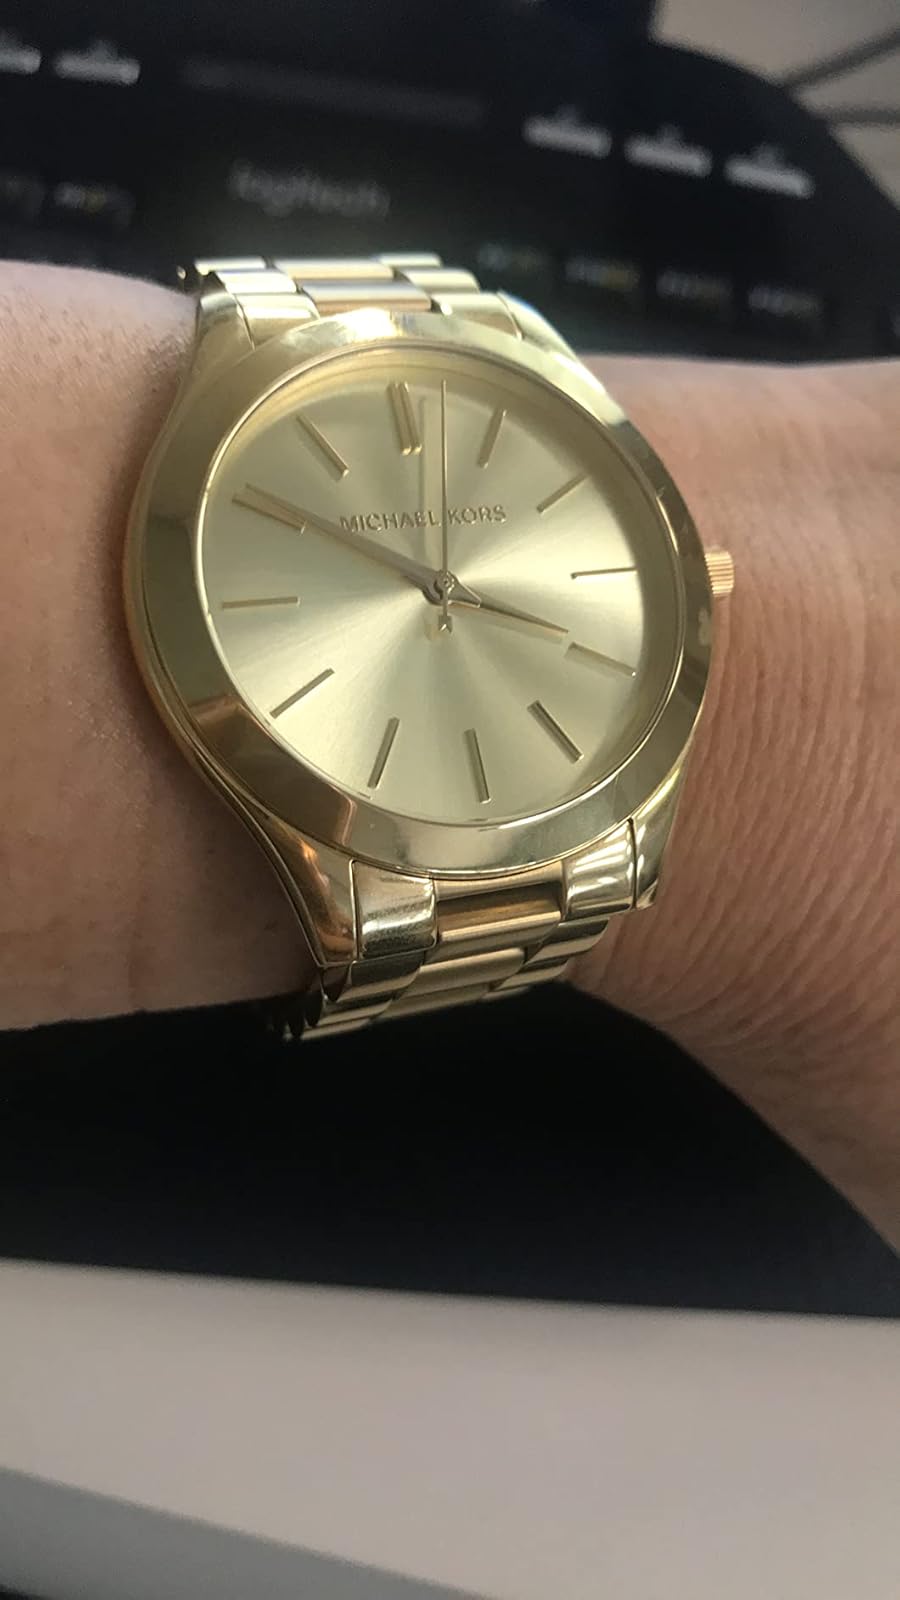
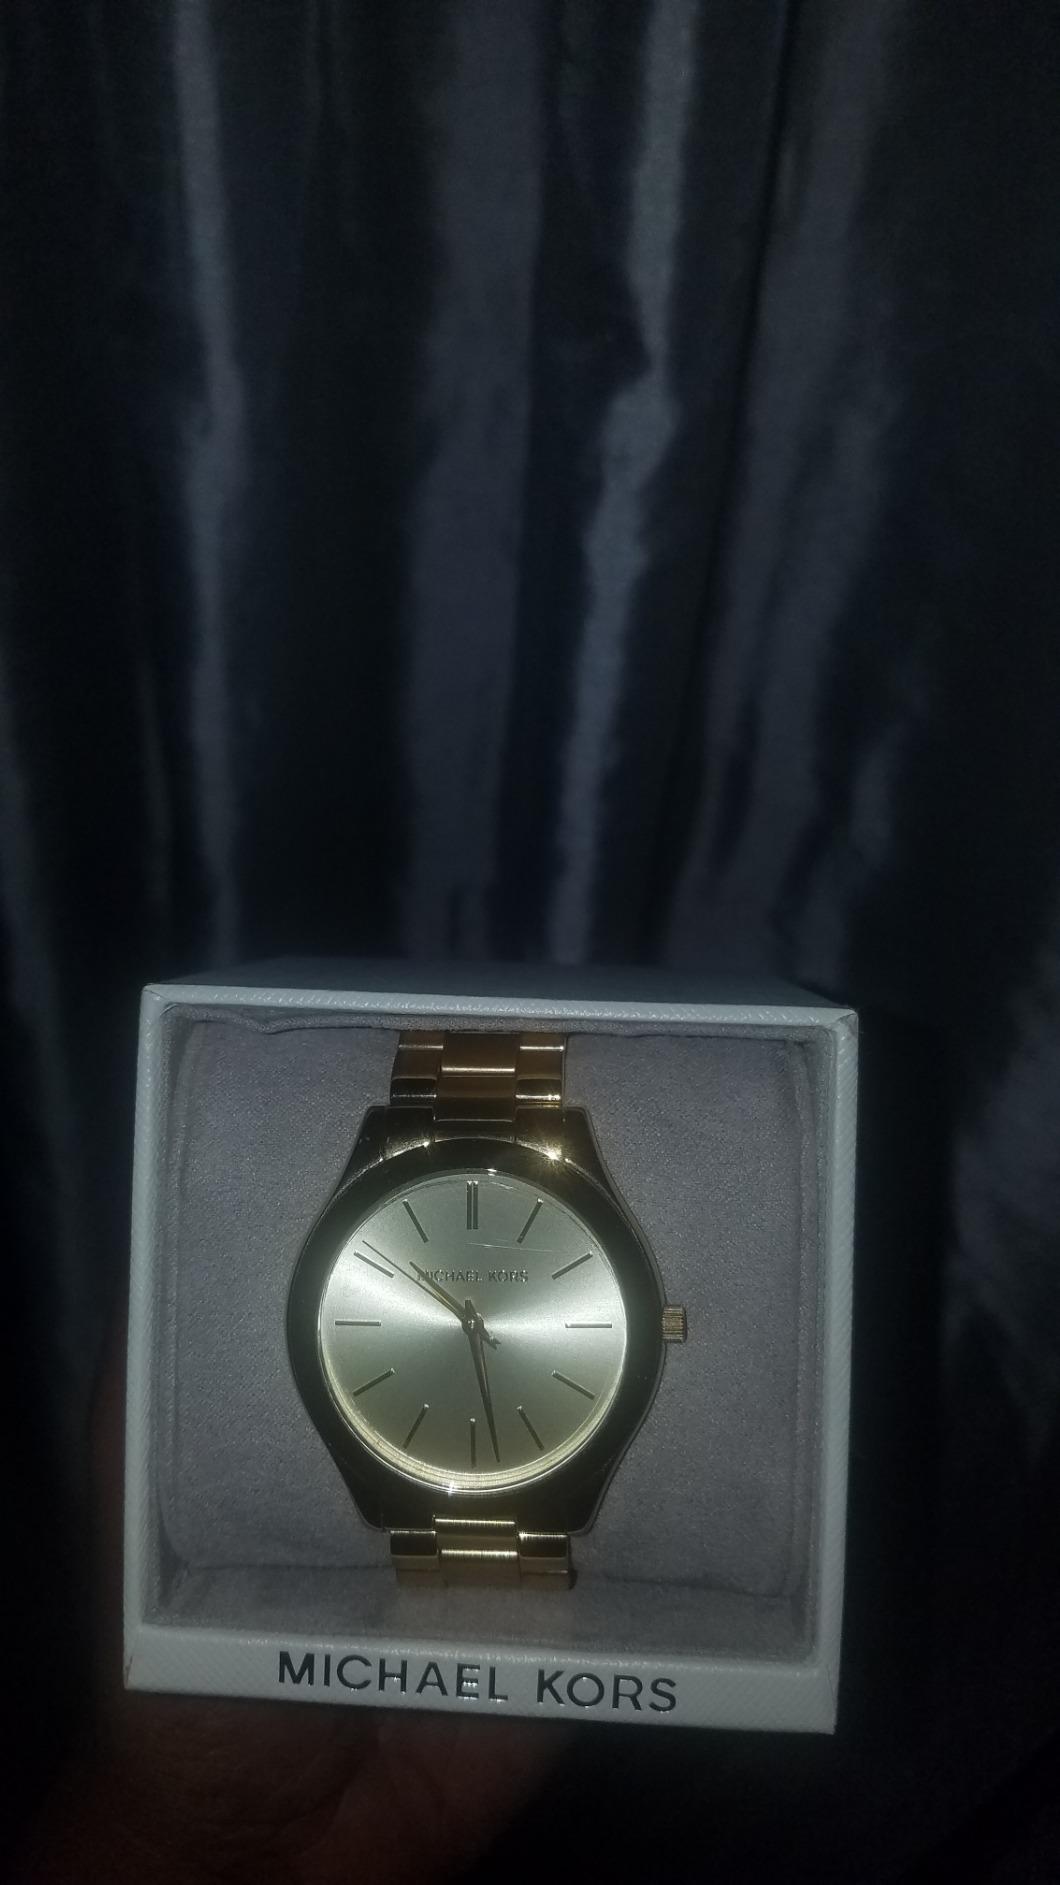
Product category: accessories_watch
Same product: yes